Douglas W. Owsley

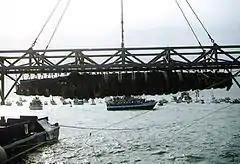
"H. L. Hunley", suspended from a crane during its recovery from Charleston Harbor, August 8, 2000

In 1994, Preservation Virginia, a historical conservation organization that owns over 22 acres alongside the edge of Jamestown, Virginia, hired William Kelso to conduct archaeological digs on the site of Historic Jamestowne. The primary goal of the project was to locate remains of "the first years of settlement at Jamestown, especially of the earliest fortified town; [and the] subsequent growth and development of the town".